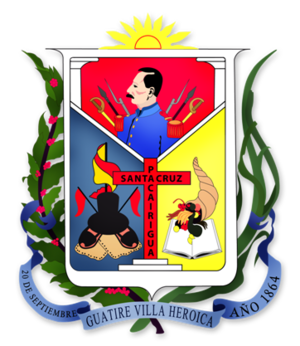
Zamora est l'une des 21 municipalités de l'État de Miranda au Venezuela. Son chef-lieu est Guatire. En 2011, la population s'élève à 187 075 habitants.